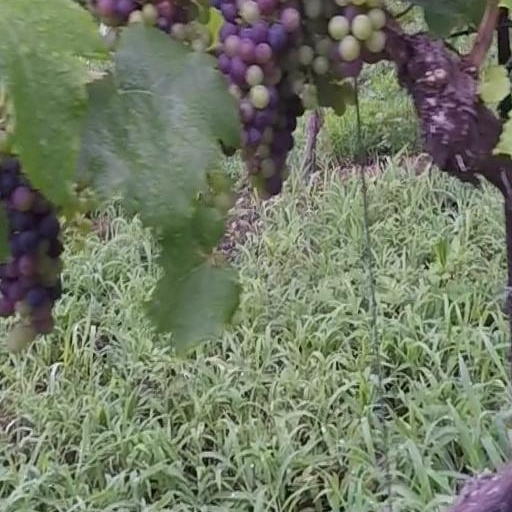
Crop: grape